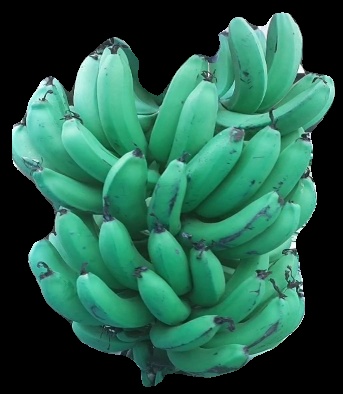
Variety: pachbale
Grade: grade3